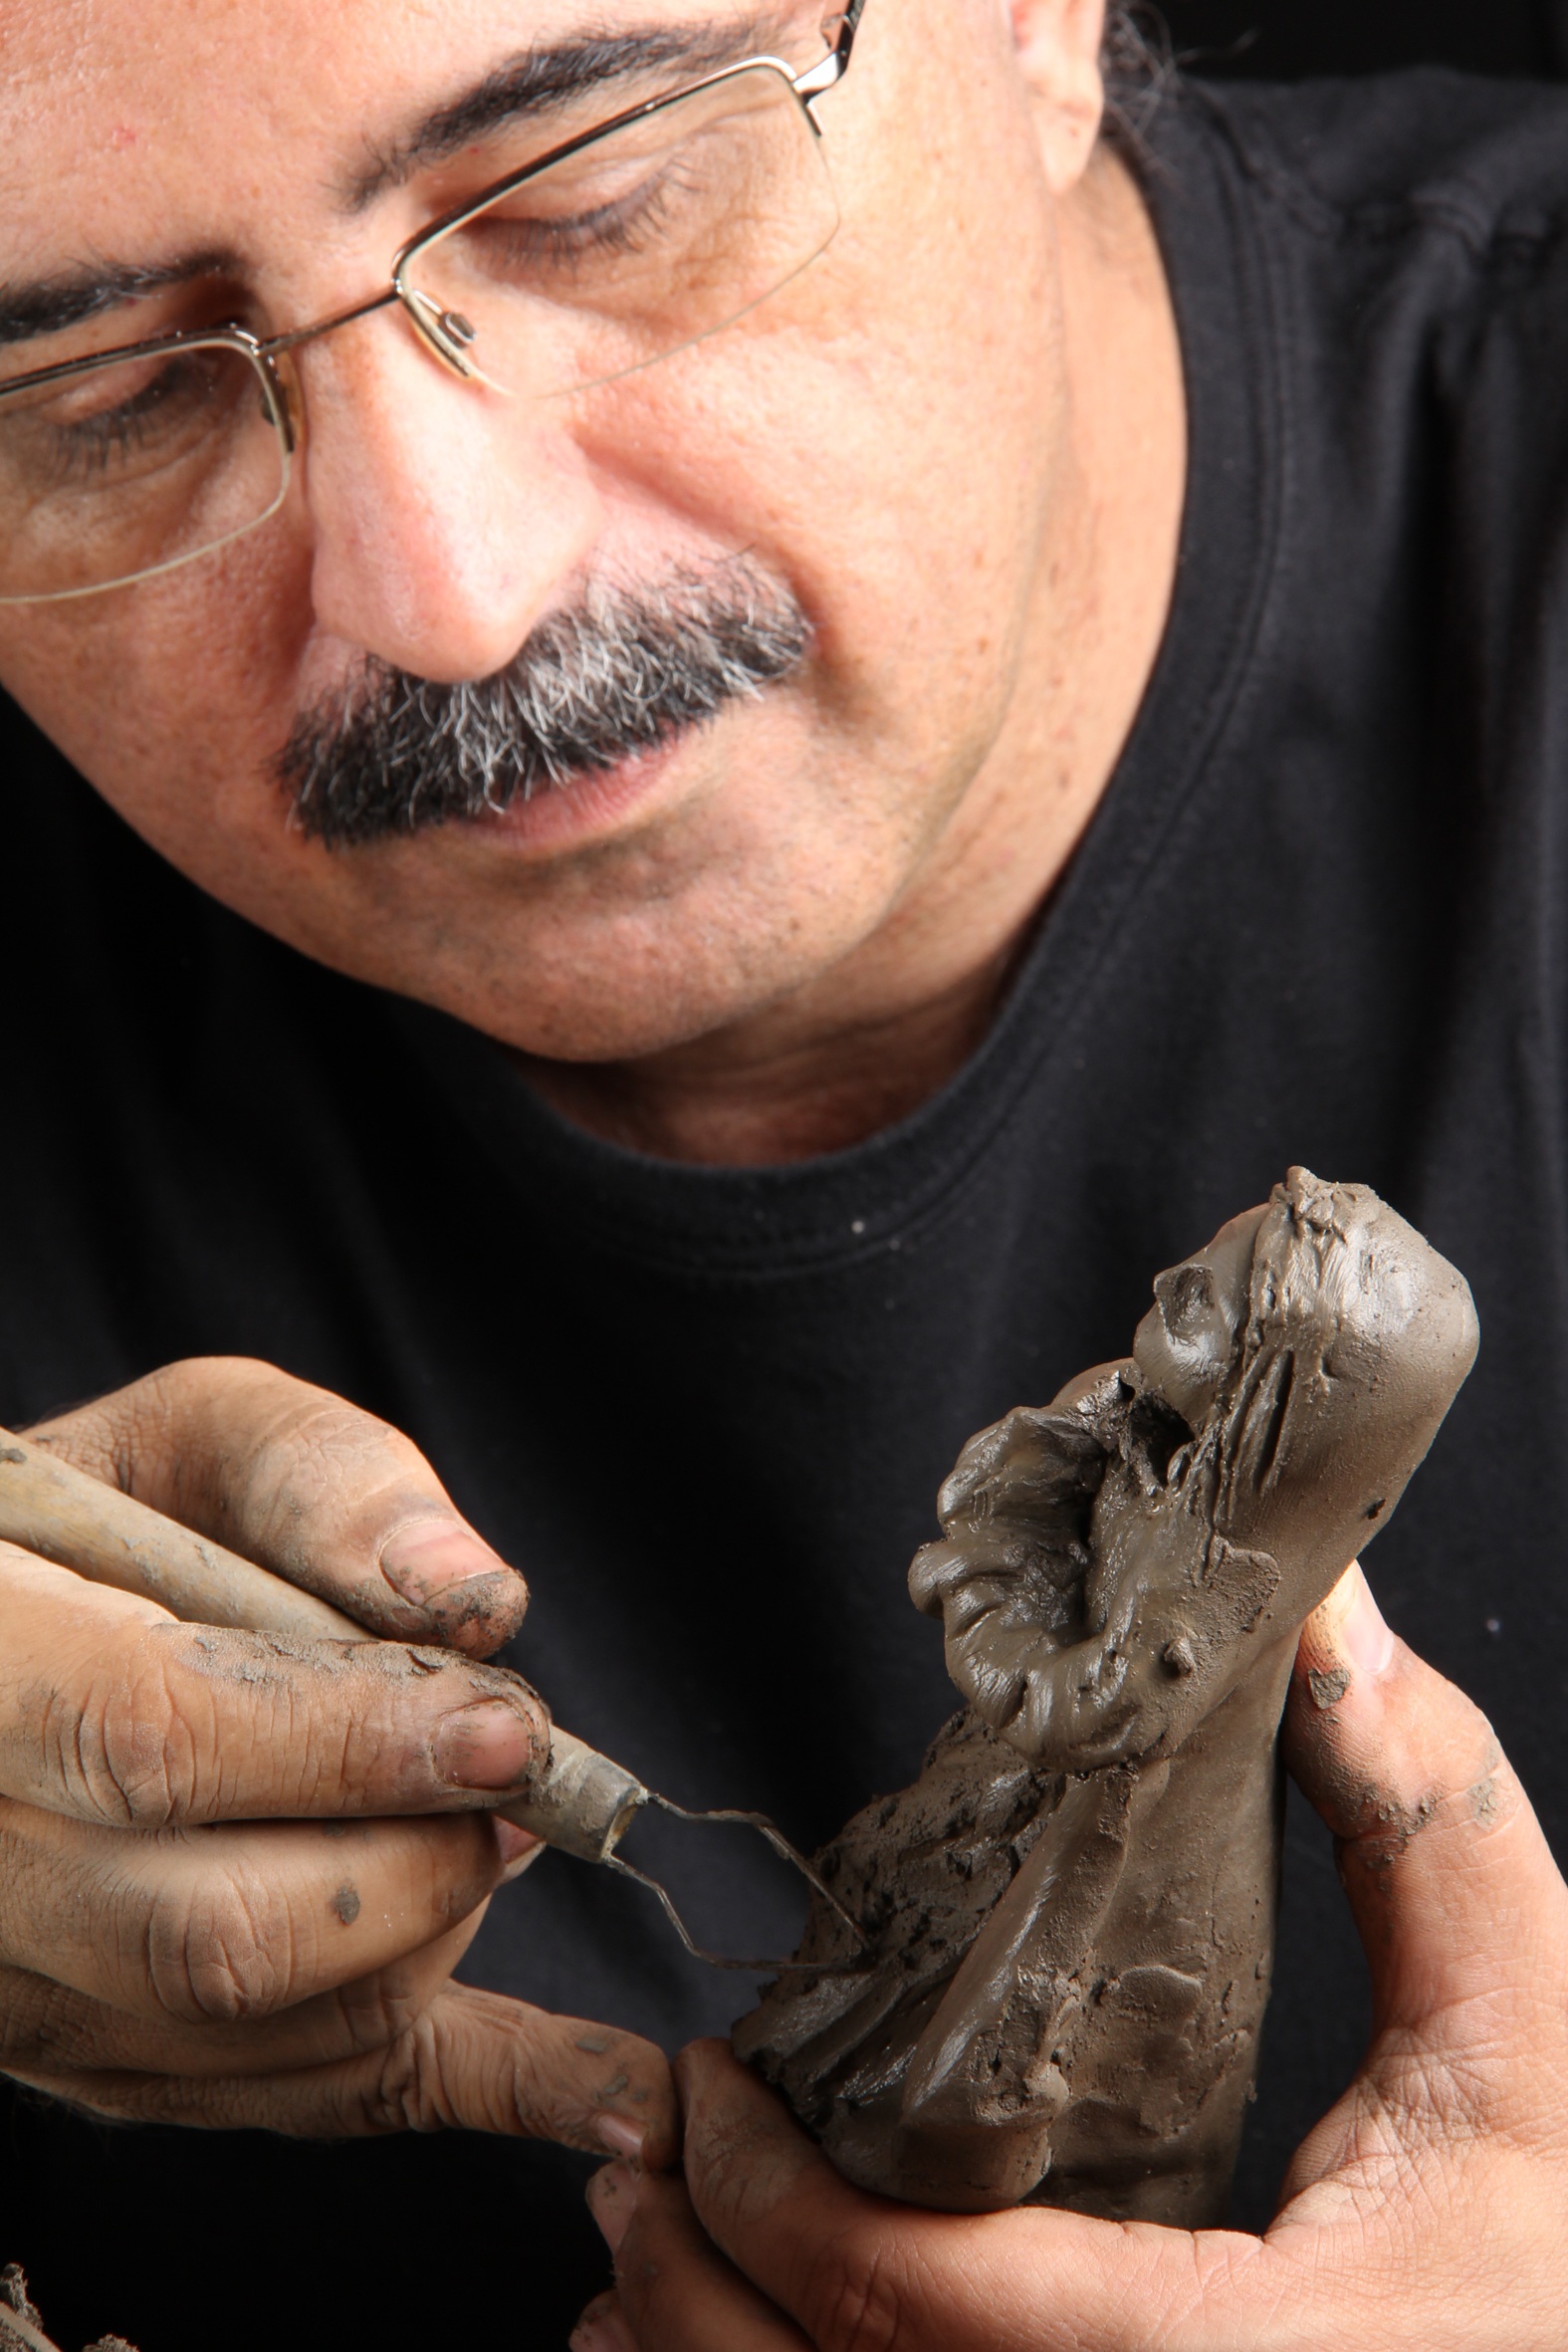
hand, man, person, male, portrait, mouth, sculpture, nose, figure, head, organ, sense, facial hair, mav, magela borbagatto, tadeu gomes, zebrafish, jacarei